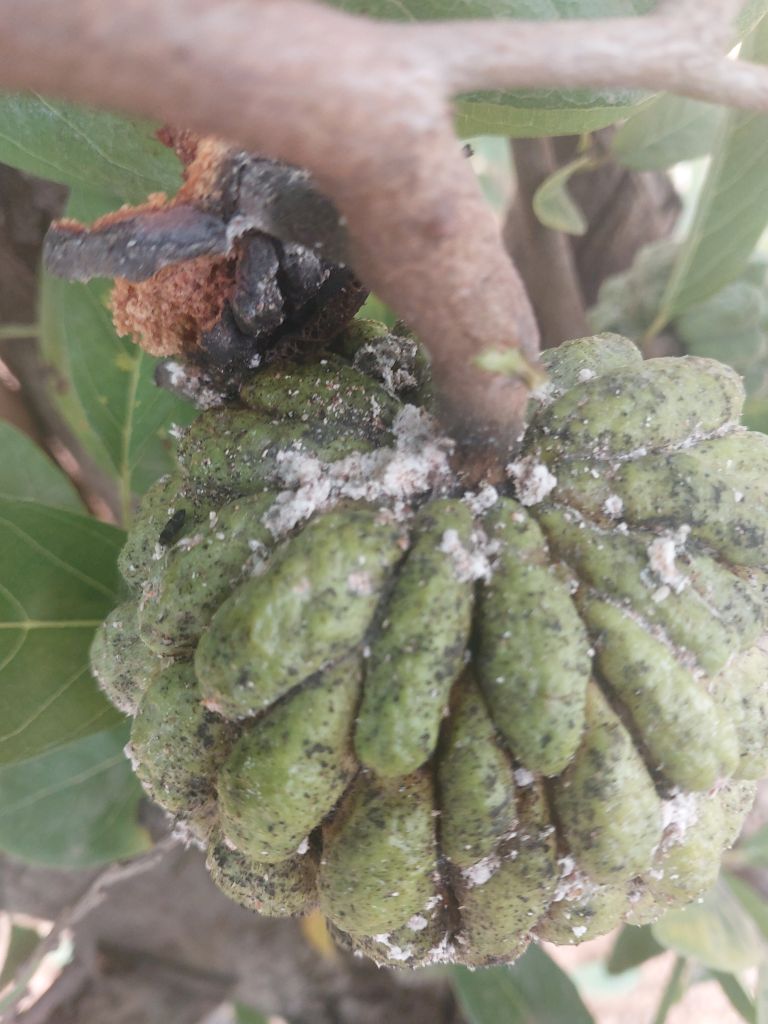
Disease label: Leaf spot on fruit